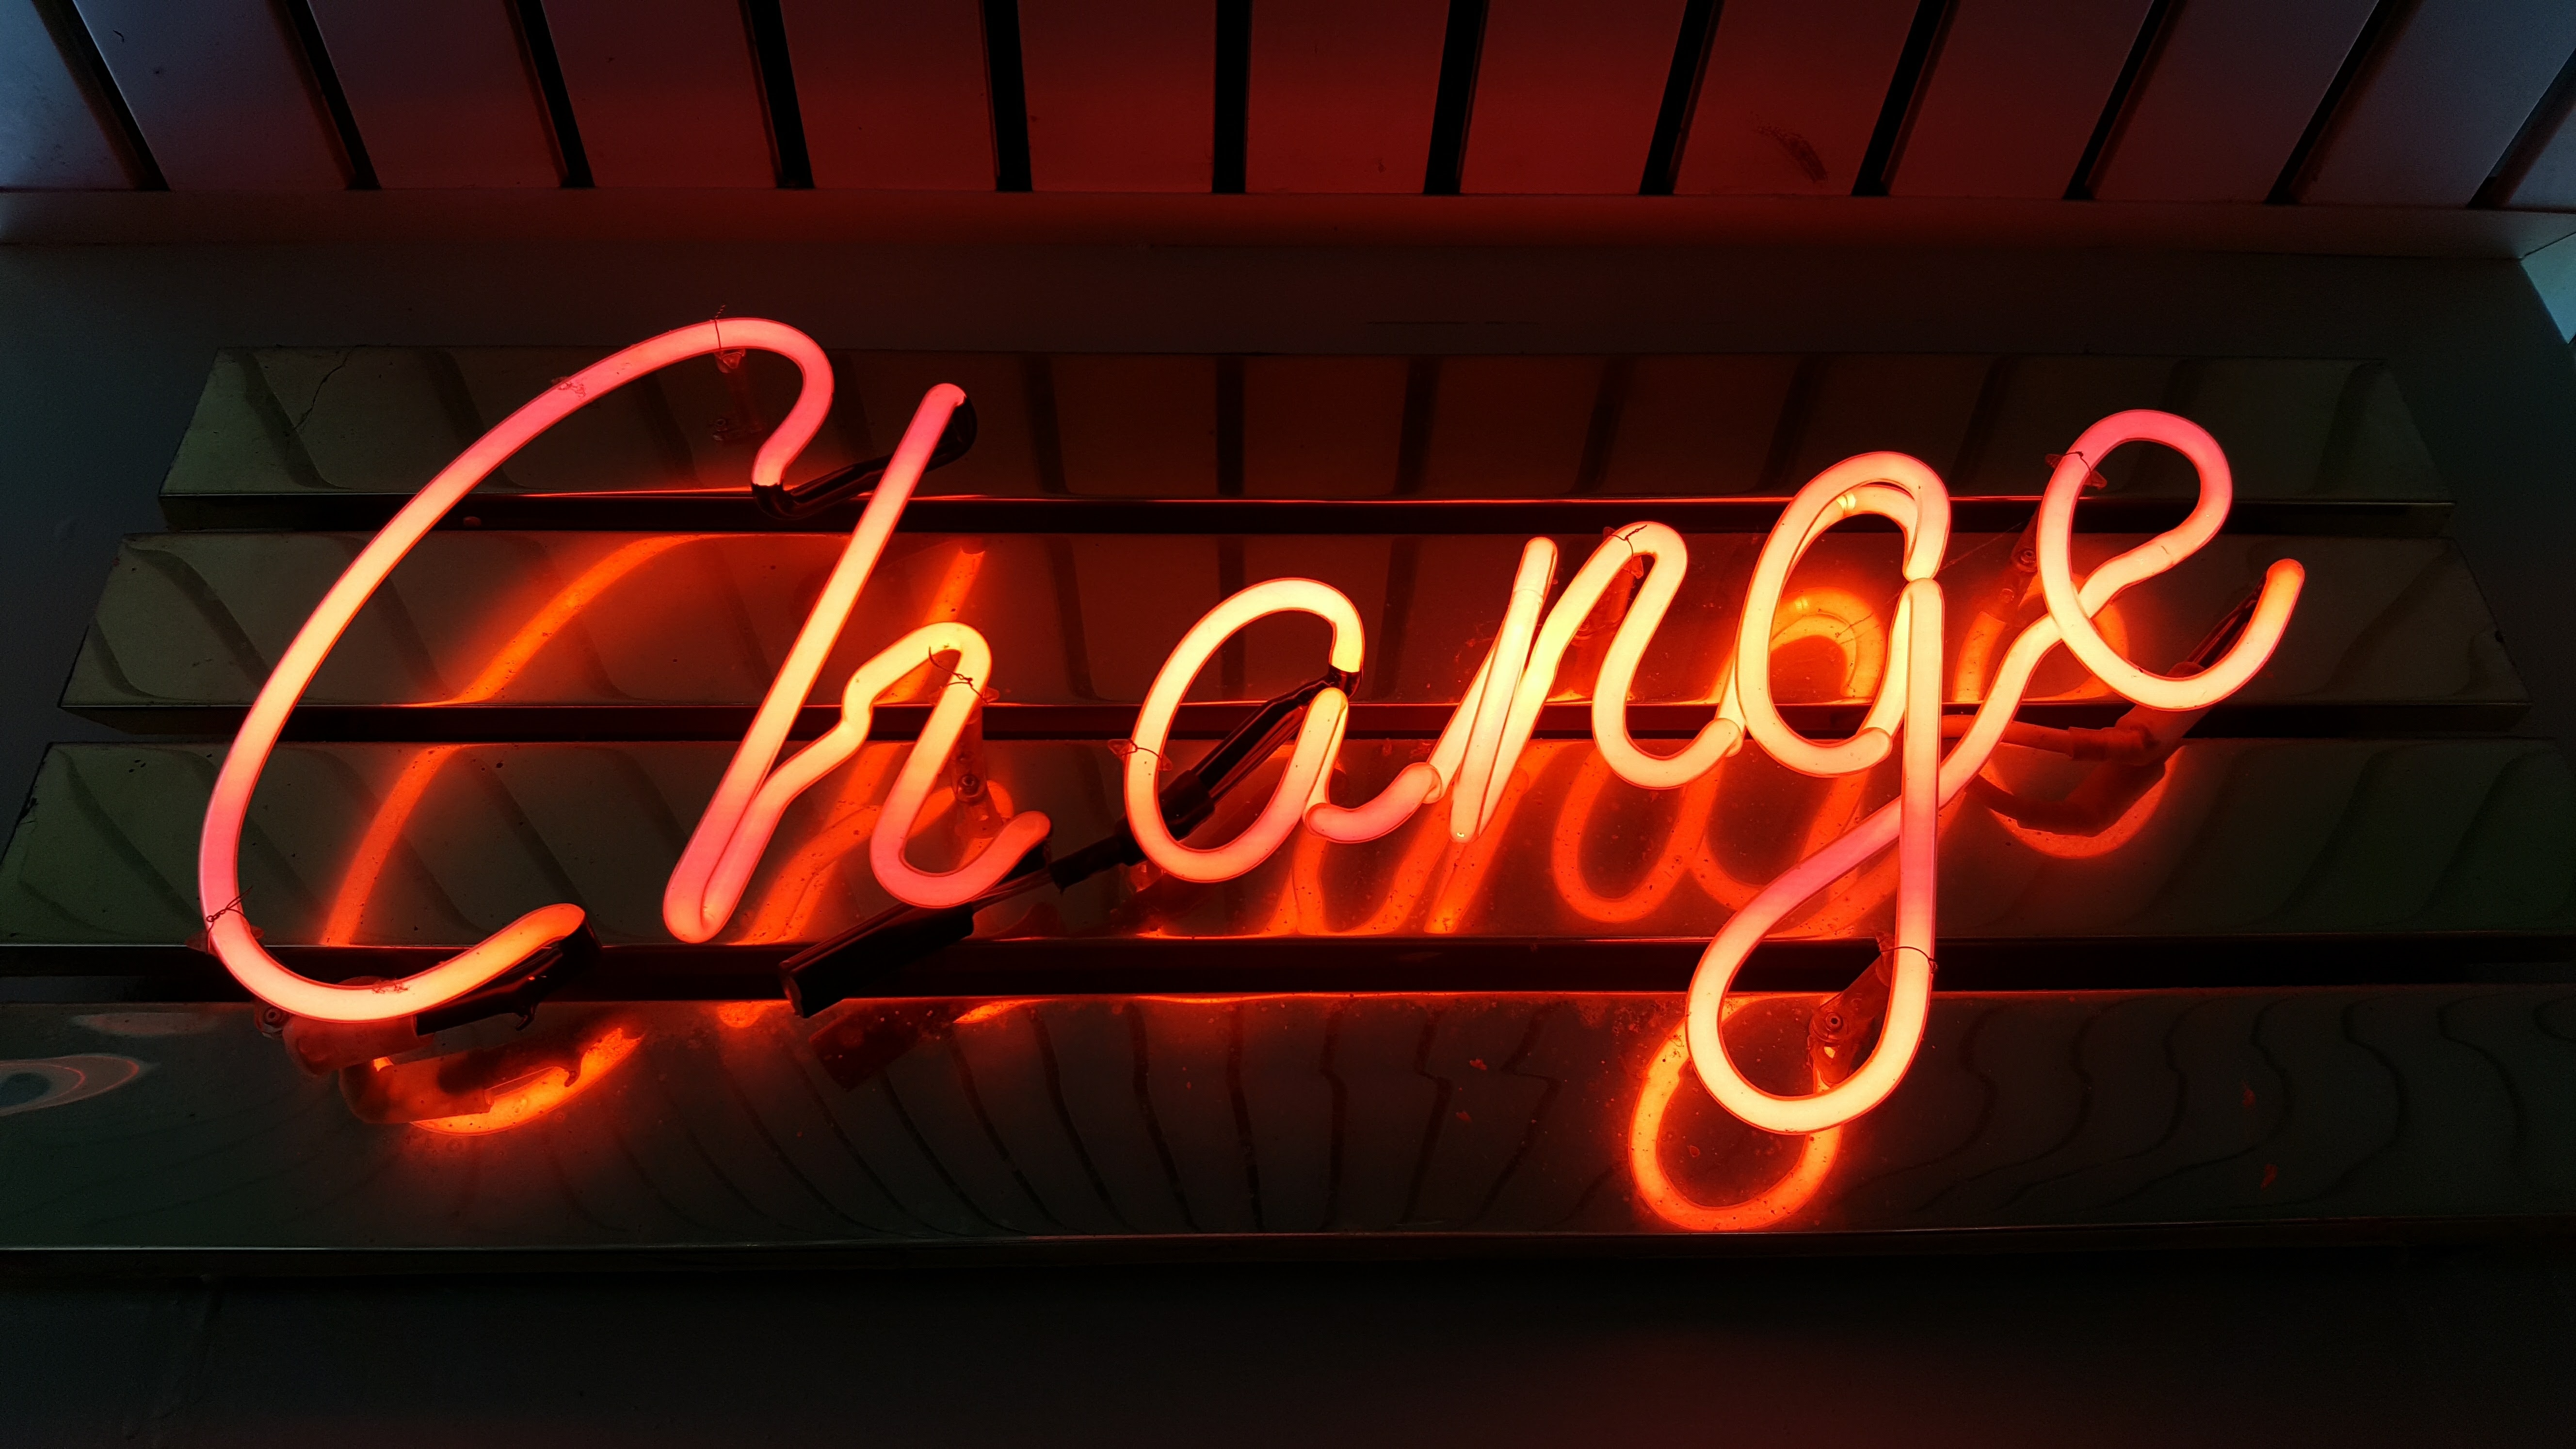
light, night, signage, neon, neon sign, font, graphics, computer wallpaper, electronic signage